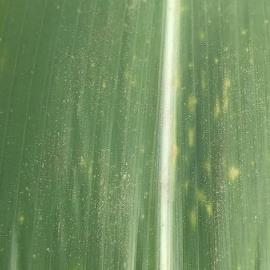
Crop: Maize
Condition: rust-d